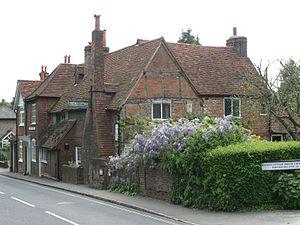
Chalfont St Giles est un village et une paroisse civile du Buckinghamshire, en Angleterre.
Cette liste des musées du Buckinghamshire, Angleterre contient des musées qui sont définis dans ce contexte comme des institutions qui recueillent et soignent des objets d'intérêt culturel, artistique, scientifique ou historique. leurs collections ou expositions connexes disponibles pour la consultation publique. Sont également inclus les galeries d'art à but non lucratif et les galeries d'art universitaires. Les musées virtuels ne sont pas inclus.